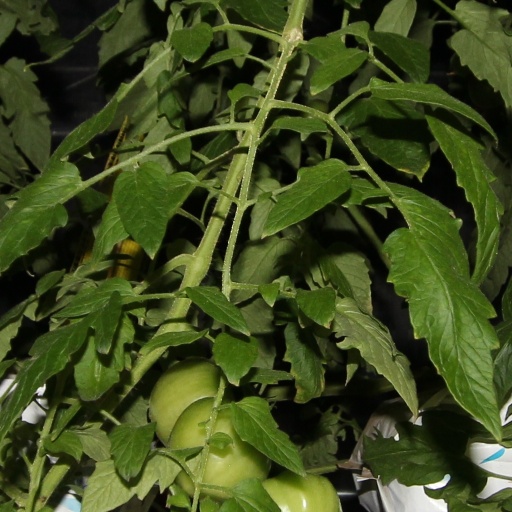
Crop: tomato